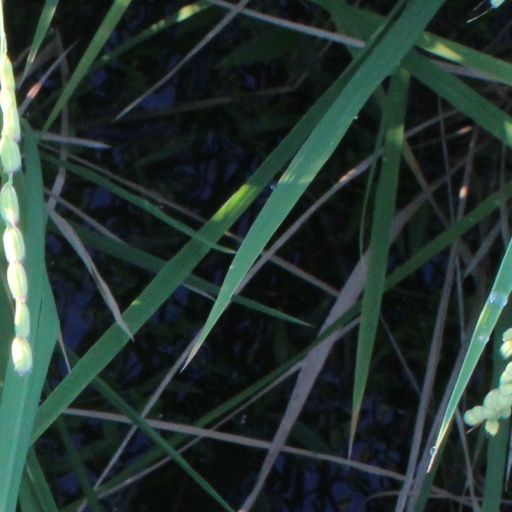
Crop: rice